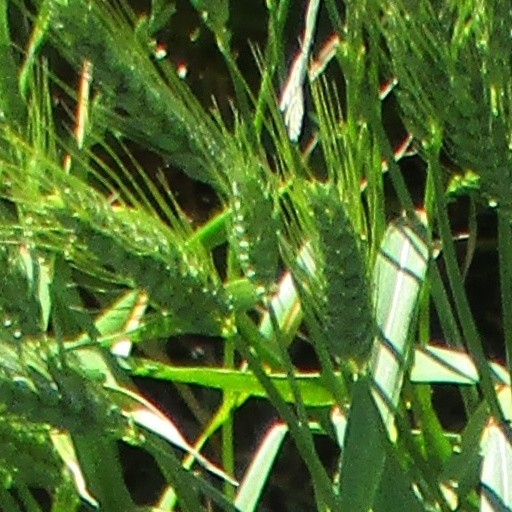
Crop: wheat